Einar Oscar Schou

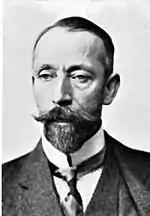
Einar Oscar Schou

Einar Oscar Schou (4 June 1877 – 28 December 1966) was a Norwegian architect. He is most noted for his design of Den Nationale Scene in Bergen, Norway.